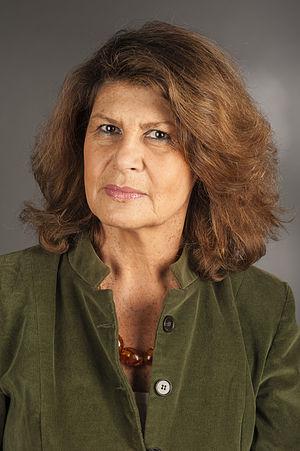
Silvia Costa, est une députée européenne italienne née le 12 juin 1949 à Florence. Elle a été élue lors des élections européennes de 2009 dans la circonscription de l'Italie centrale et réélue le 25 mai 2014.